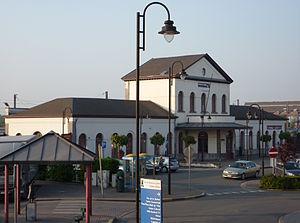
La gare SNCB de Braine-le-Comte (Hainaut) est la plus ancienne en activité en Belgique.
Cette page regroupe l'ensemble du patrimoine immobilier classé de la ville belge de Braine-le-Comte.
La gare de Braine-le-Comte est une gare ferroviaire belge de la ligne 96, de Bruxelles-Midi à Quévy, située à proximité du centre de la ville de Braine-le-Comte dans la province de Hainaut en Région wallonne.
Braine-le-Comte est une ville francophone de Belgique située en Région wallonne dans la province du Hainaut.